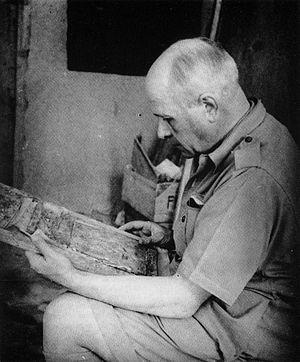
Joseph Hackin étudie la ""Grande plaque en ivoire à décor sculpté en fort relief"". Mission Hackin 1939-1940, Trésor de Begrâm, salle n°13, juillet-août 1939. Photo: Ria Hackin."
Le Trésor de Begrâm est une découverte archéologique majeure effectuée dans les années 1930 à Begrâm, en Afghanistan. Les pièces ont été partagées entre la France et l'Afghanistan.